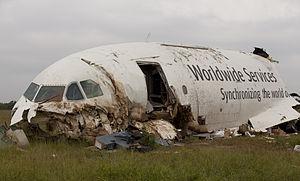
Le vol UPS Airlines 1354 était une liaison régulière d'un avion cargo entre l'aéroport international de Louisville et l'aéroport international de Birmingham–Shuttlesworth par UPS Airlines qui s'est écrasé au cours de l'atterrissage le 14 août 2013.